Tysoe

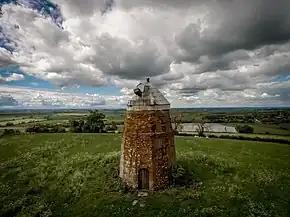
Tysoe Windmill in 2014 with its sails and stocks removed for safety reasons

The oldest part of Tysoe Manor House in Upper Tysoe is the 14th-century hall range. A two-storey wing was added to the house in the 17th century. The house was extended again in 1932–33. It is a Grade II* listed building. All three Tysoe settlements include 17th-century buildings, especially Middle Tysoe, which was once the main village of the parish. About south of Lower Tysoe is an 18th-century tower mill. The tower is built of local ironstone. Tysoe has a Church of England primary school. George Gilbert Scott designed the school's original building, which was built in 1856. Extensions to the building were added in the 1980s and 2005. The agricultural trade unionist Joseph Ashby was born in Tysoe in 1859. His daughter Kathleen Ashby, teacher and historian, was born in Tysoe in 1892 and wrote her father's biography.